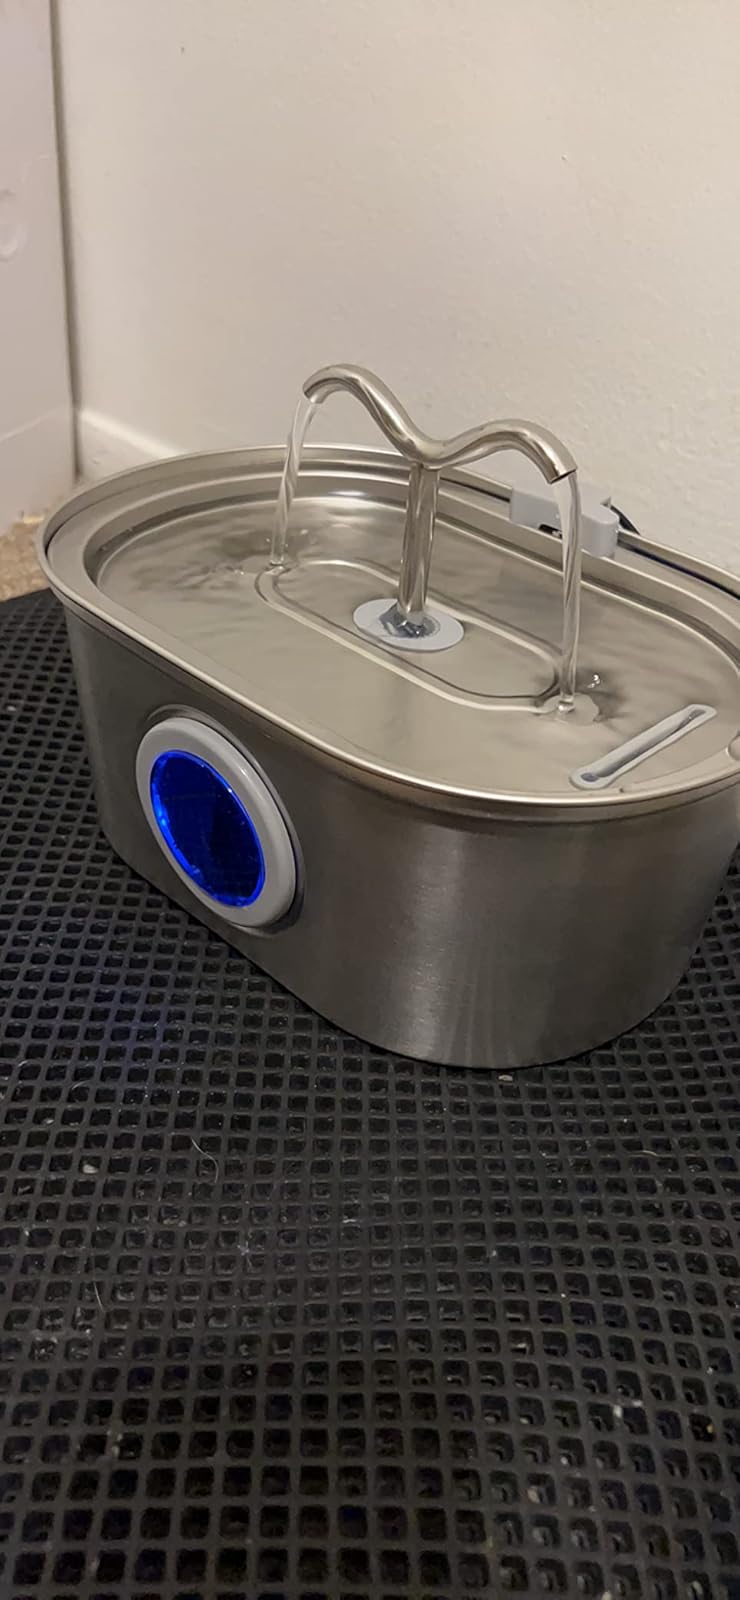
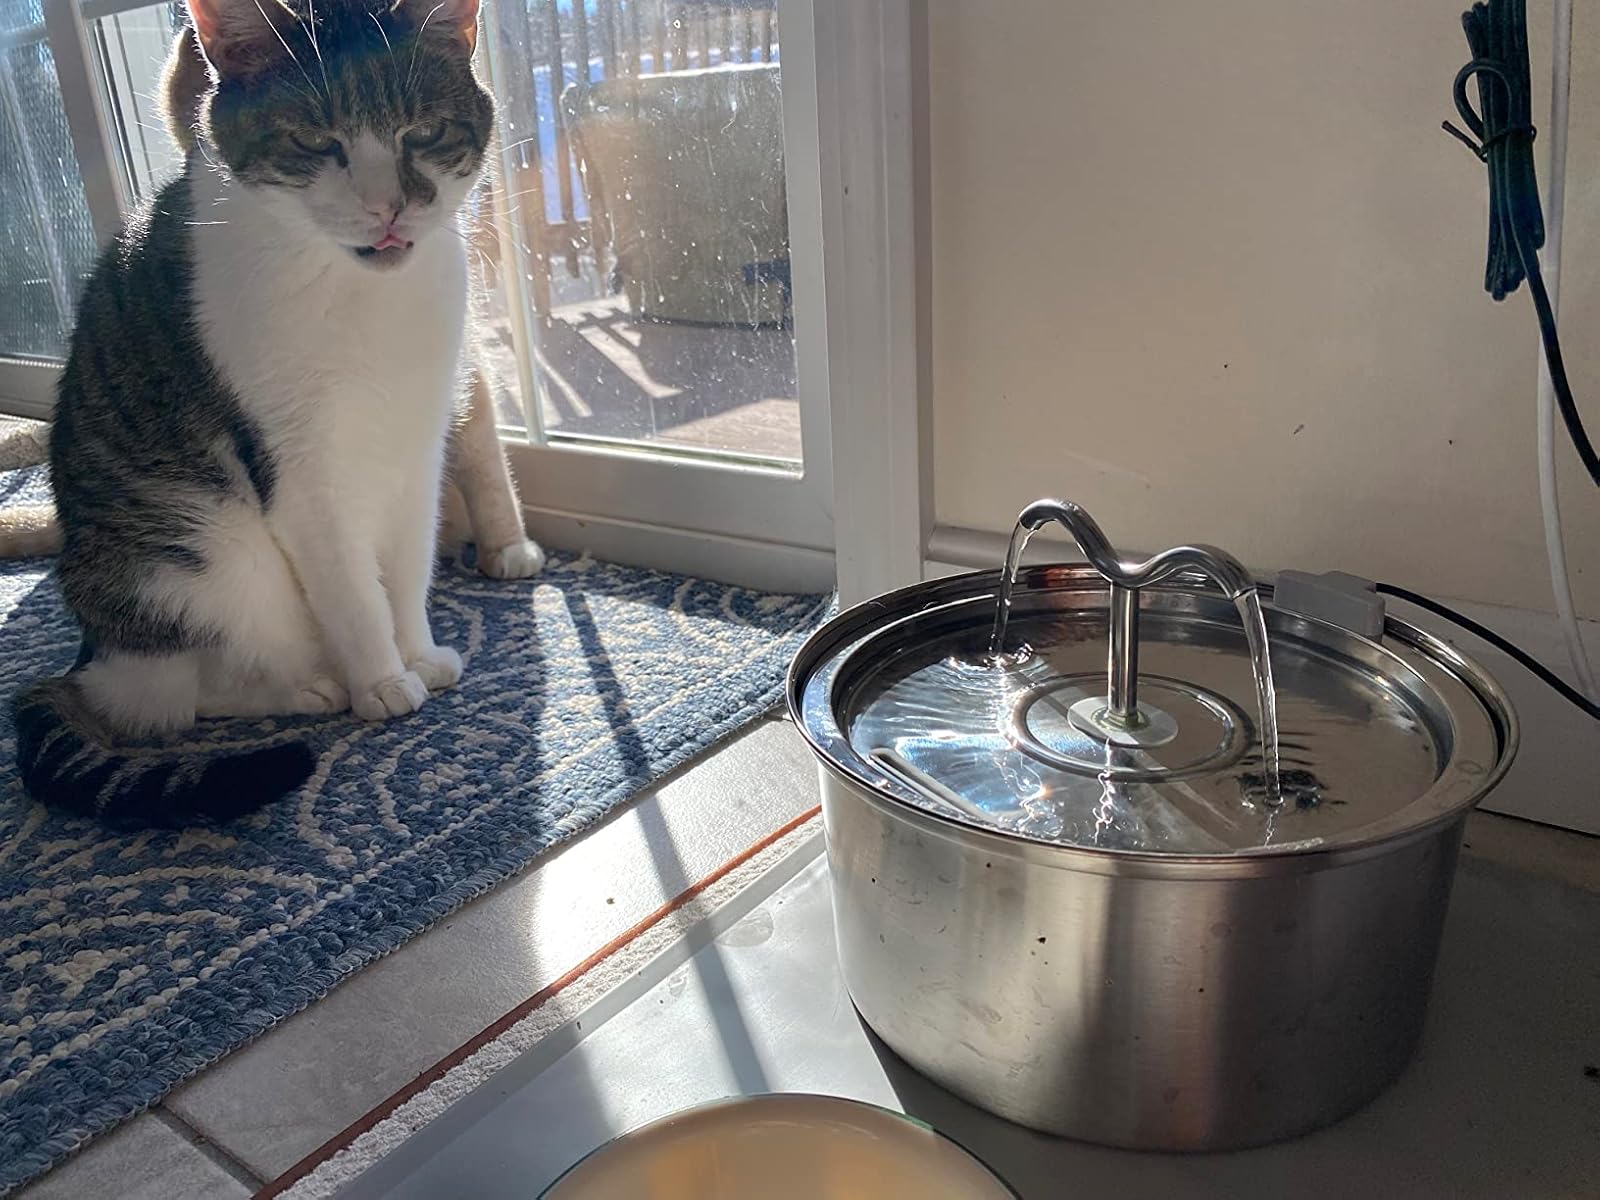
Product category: items_bowl
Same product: no